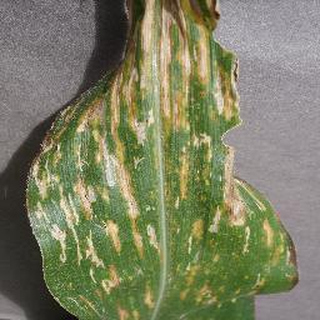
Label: corn_cercospora_leaf_spot